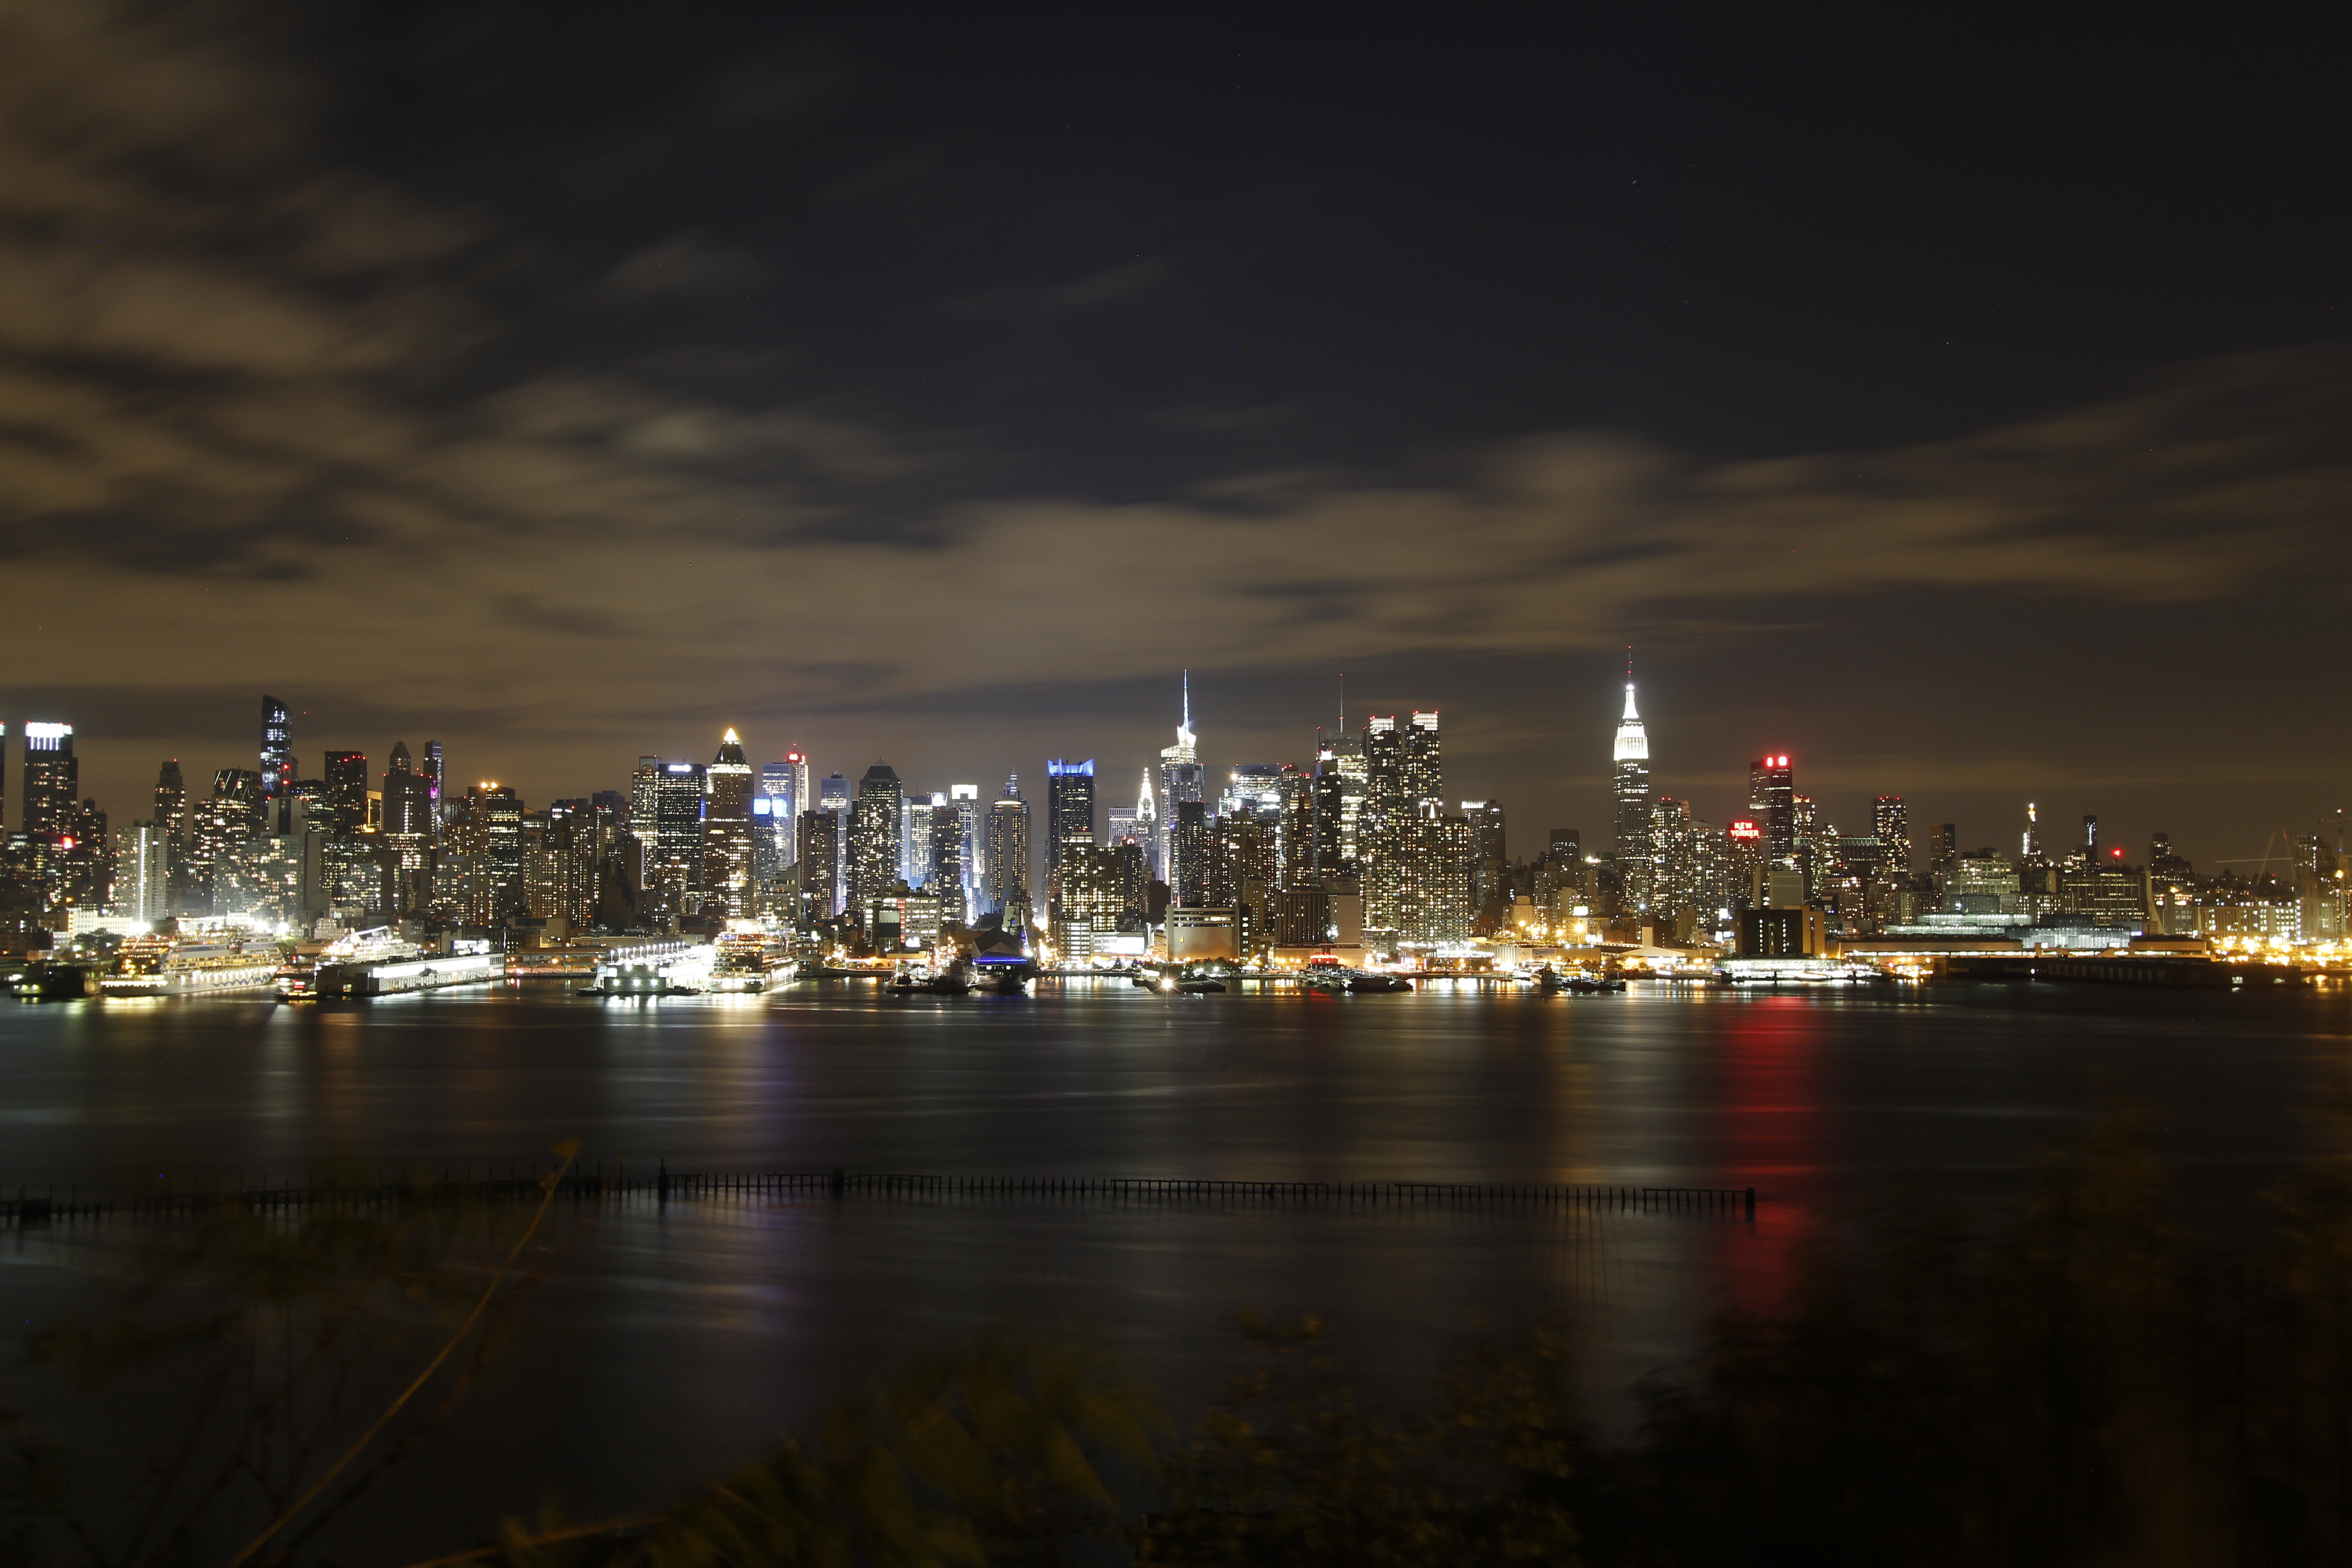
water, horizon, silhouette, light, architecture, skyline, night, town, view, city, skyscraper, urban, river, cityscape, panorama, downtown, travel, dusk, panoramic, evening, reflection, landmark, metropolitan, waterfront, famous, metropolis, high rises, urban area, geographical feature, human settlement, atmosphere of earth, metropolitan area